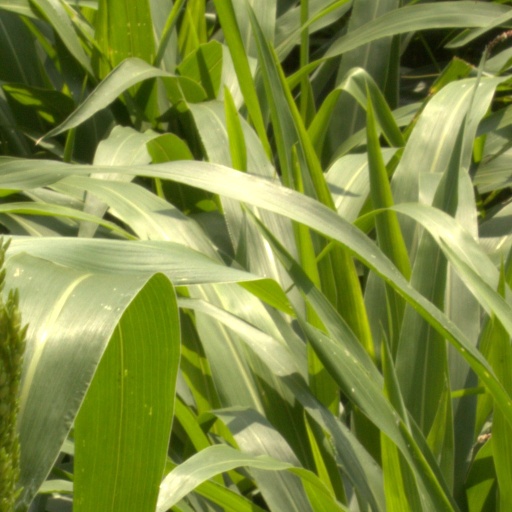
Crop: sorghum